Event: Nepal Earthquake
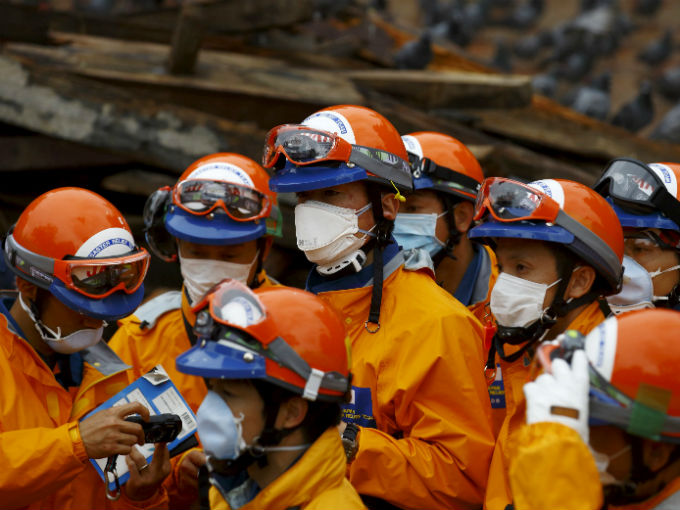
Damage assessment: no_damage